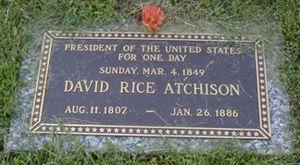
L'ordre de succession présidentielle définit qui devient président des États-Unis en cas de décès, d'incapacité, de démission ou de retrait d'un président en exercice ou d'un président élu.
David Rice Atchison est un homme politique américain, sénateur démocrate du Missouri. Il fut président pro tempore du Sénat américain pendant six ans. Il est surtout connu pour la légende qui affirme qu'il aurait été pendant un jour, le 4 mars 1849, président des États-Unis de jure. Cette croyance est cependant rejetée par la quasi-totalité des historiens, chercheurs et biographes.